Josep Lobató

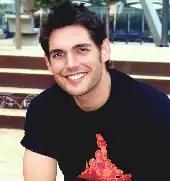
Josep Lobató Pérez in 2009

Josep Lobató i Pérez (born June 16, 1977 in Esplugues de Llobregat) is a Spanish radio and television presenter.